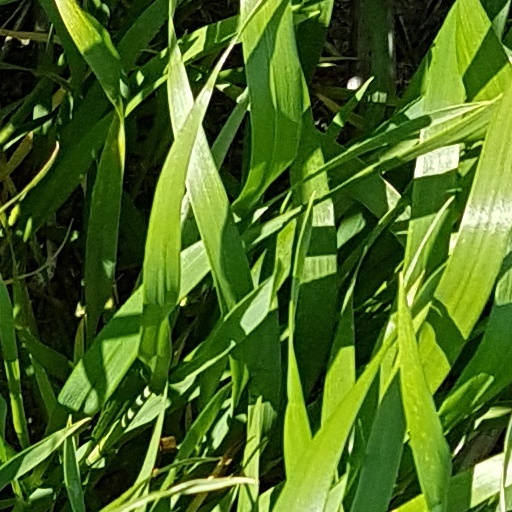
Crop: wheat